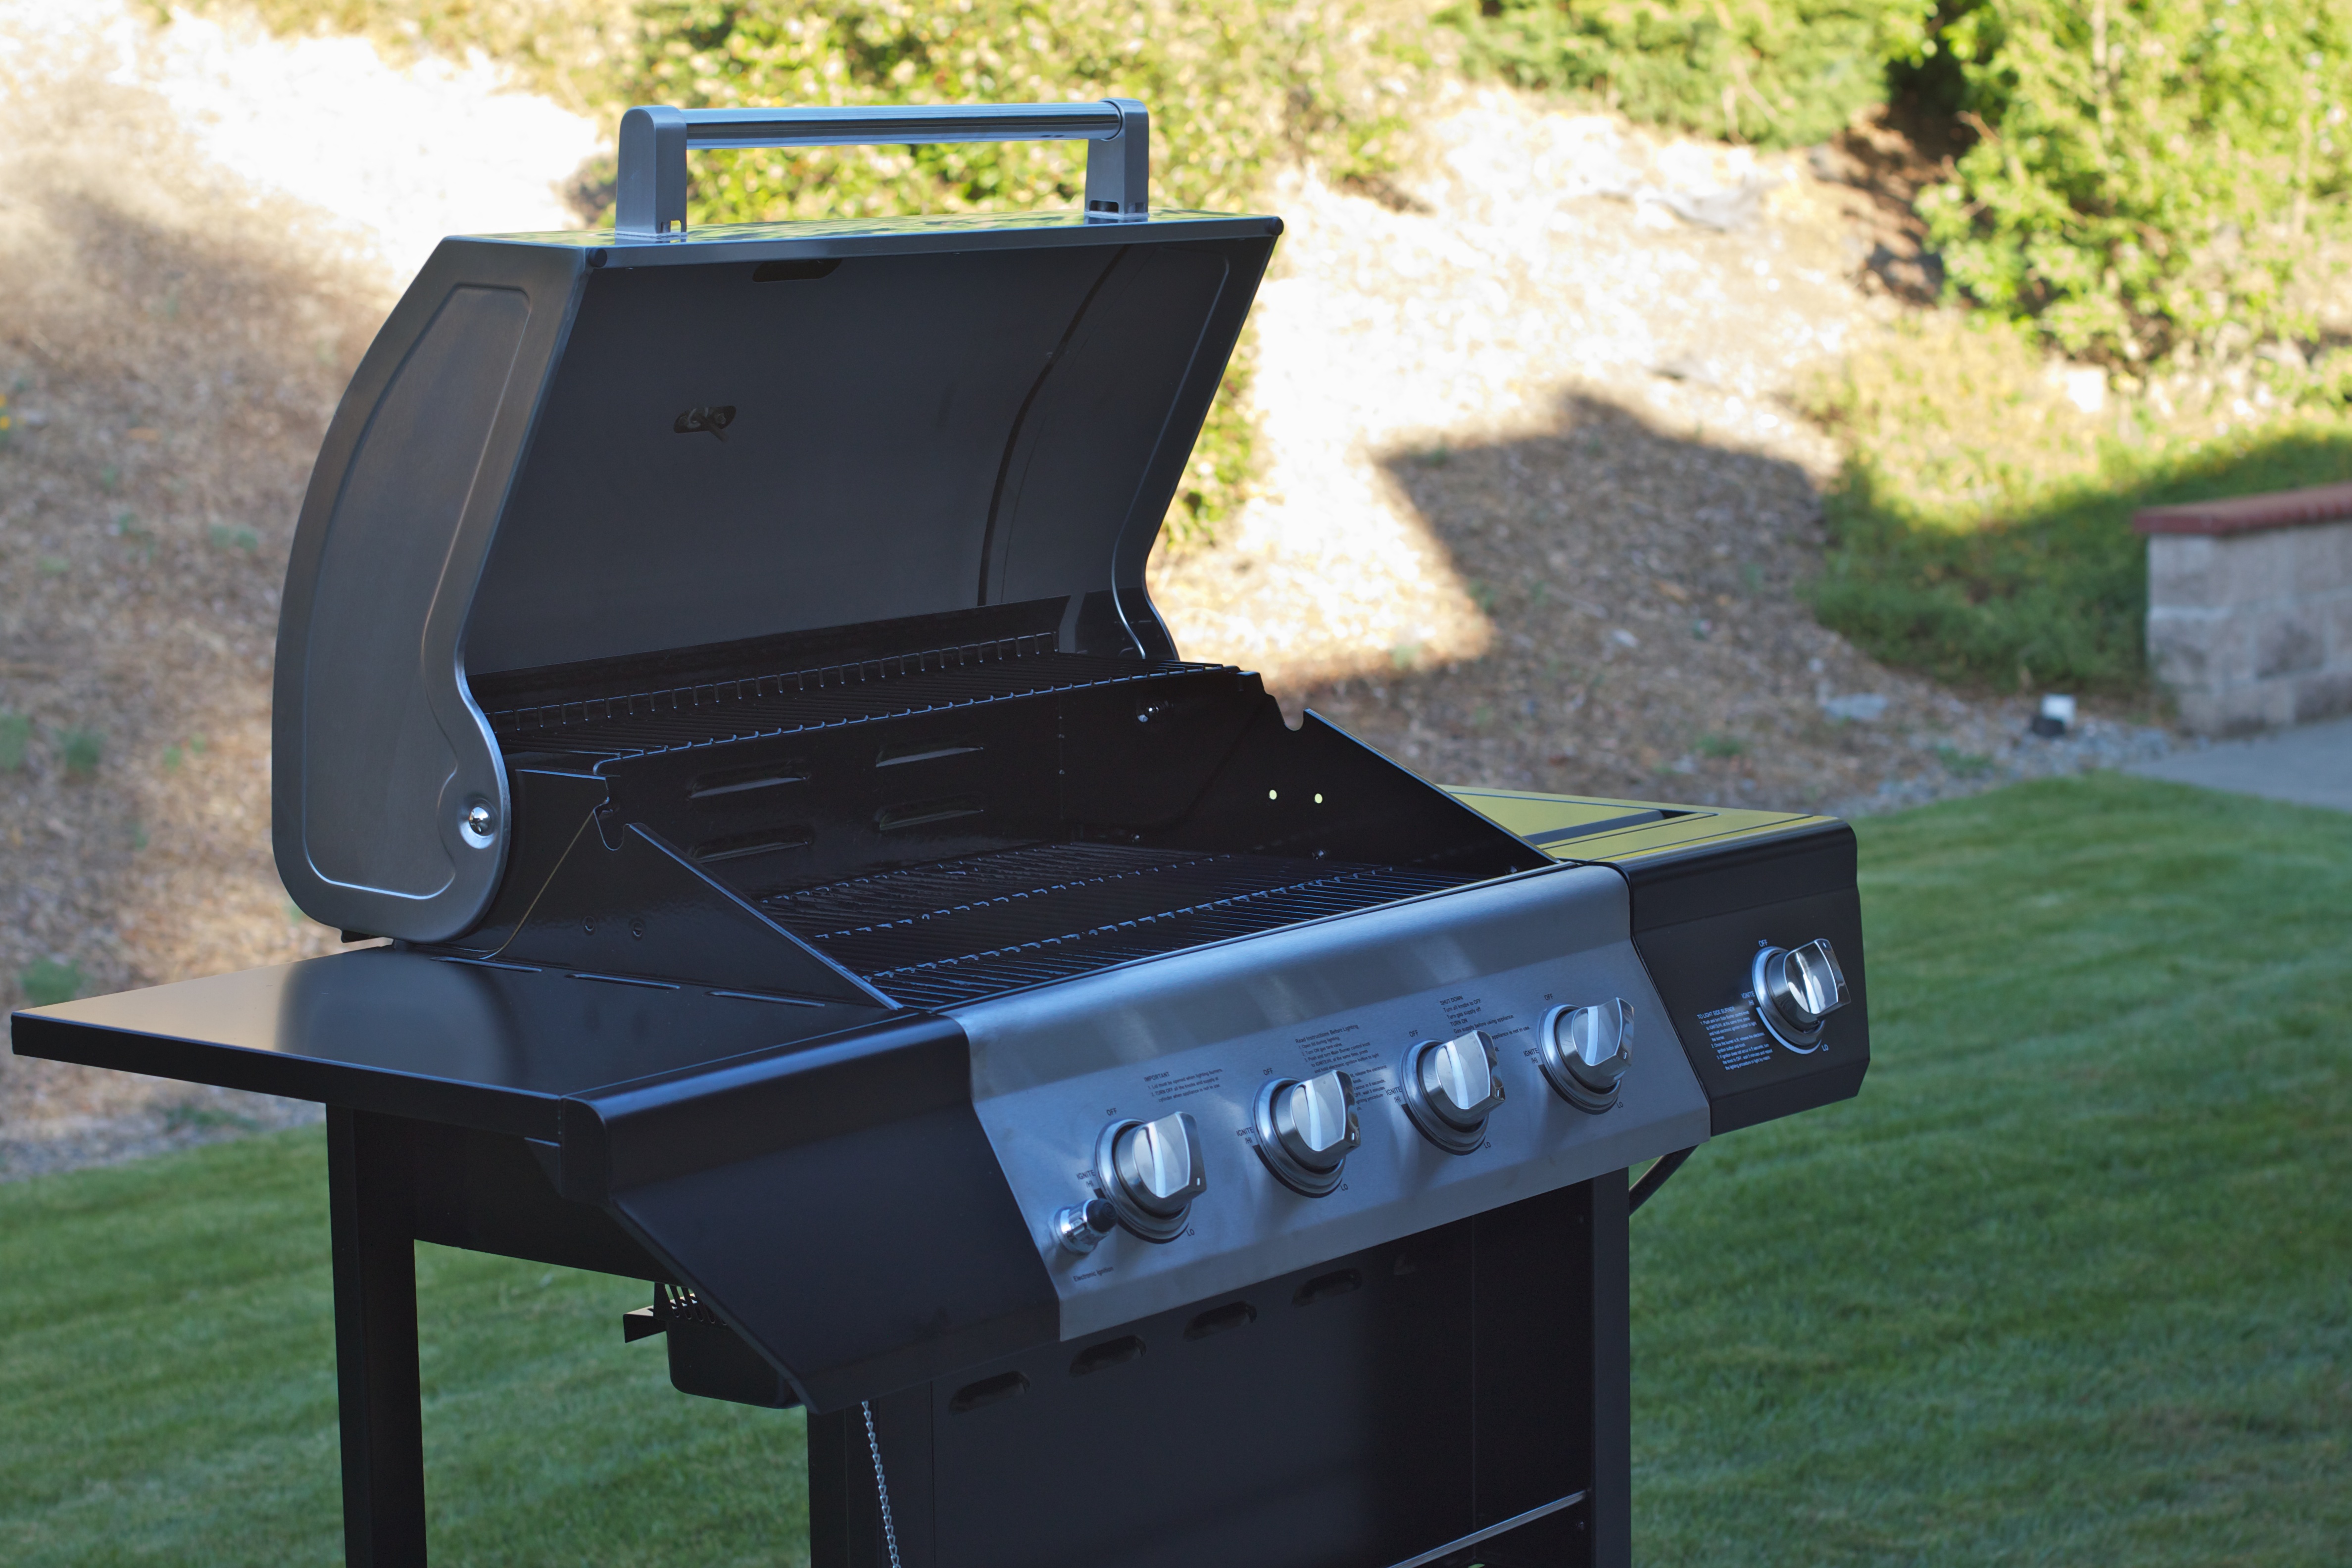
food, meat, barbecue, cuisine, barbecue grill, outdoor grill, animal source foods